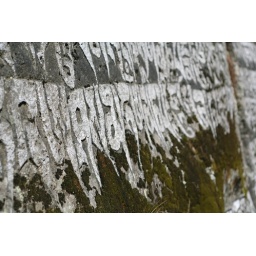
Prayer rock wall in the Khumbu Region